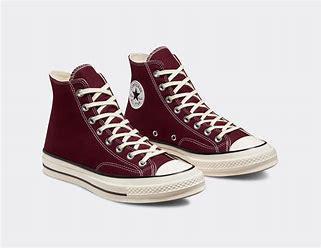
Brand: Converse
Model: Chuck 70